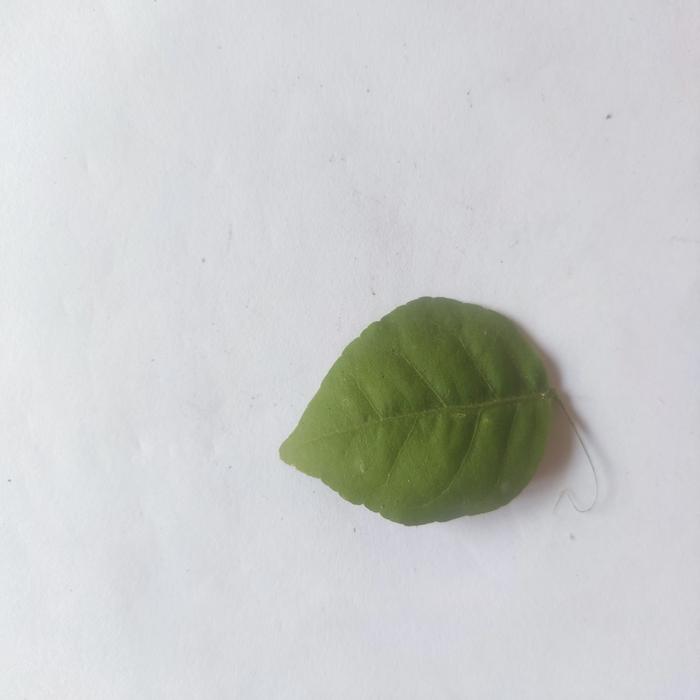
Crop: Aegle Marmelos
Leaf condition: Healthy_Leaf